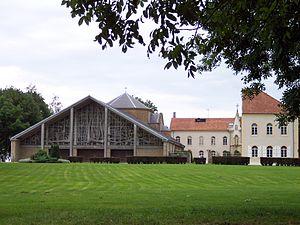
Ermitage de Saint-Walfroy à Margut, Ardennes, Champagne-Ardenne, France
Margut est une commune française, située dans le département des Ardennes en région Grand Est.
Saint Walfroy le Stylite, né vers 565 et mort vers 600, est considéré comme l'apôtre des Ardennes. Le culte, qu'on lui rendait localement, très important au XIXᵉ siècle, était l'occasion d'un grand pèlerinage qui attire encore des pélerins au mont Saint-Walfroy où se trouve son tombeau.
Le mont Saint-Walfroy ou ermitage de Saint-Walfroy est une colline des Ardennes. Son sommet culmine à 350 mètres d'altitude. Près de 200 mètres plus bas s'étalent les villages dans leurs vallées, où serpentent les cours d'eau. Pour arriver à Saint-Walfroy, il faut monter par des chemins escarpés. Une fois au sommet, le panorama s'étend sur la Meuse et les Ardennes.